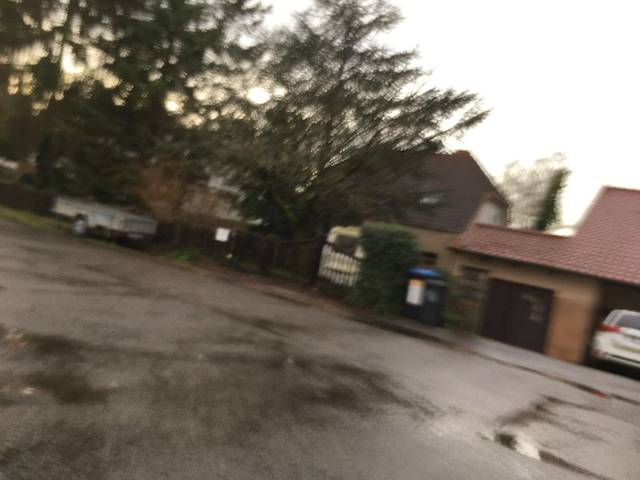
Region: Germany
Coordinates: 52.599, 13.458